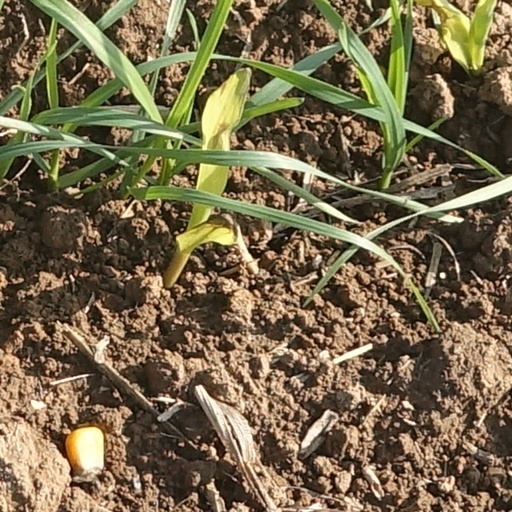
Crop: wheat